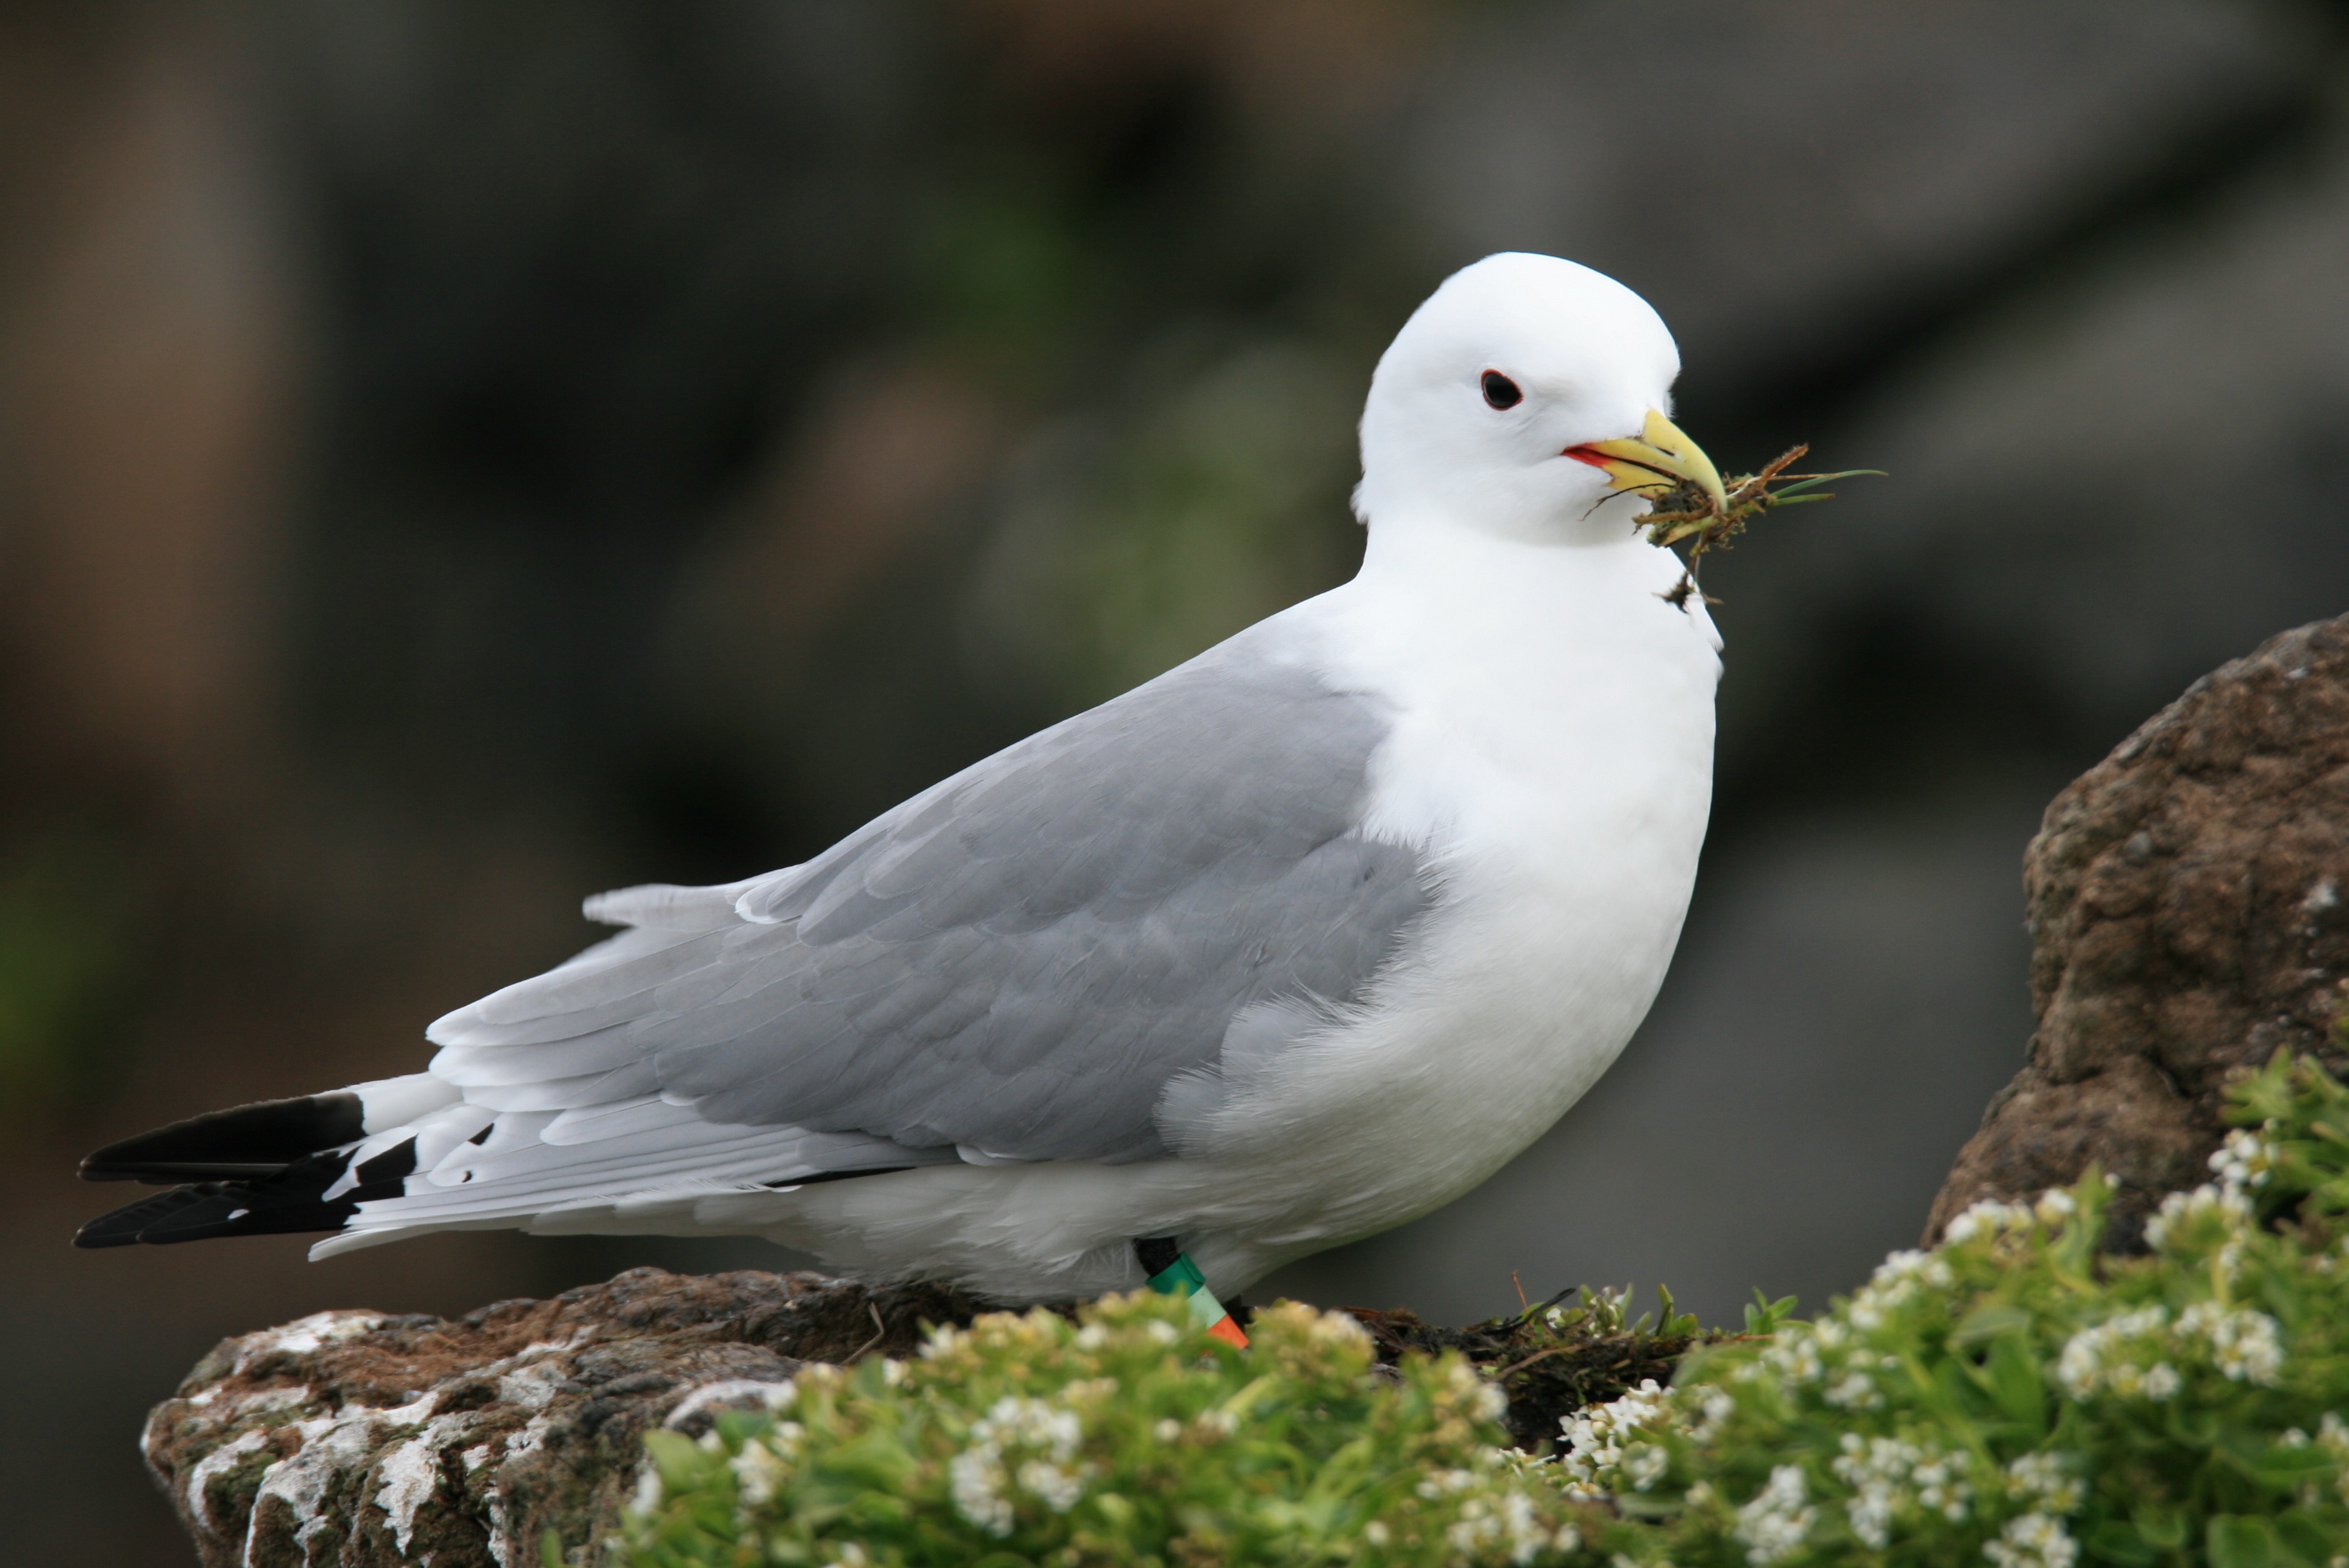
bird, wing, seabird, wildlife, gull, beak, fauna, puffin, vertebrate, charadriiformes, northern fulmar, fulmarus glacialis, european herring gull, stock dove